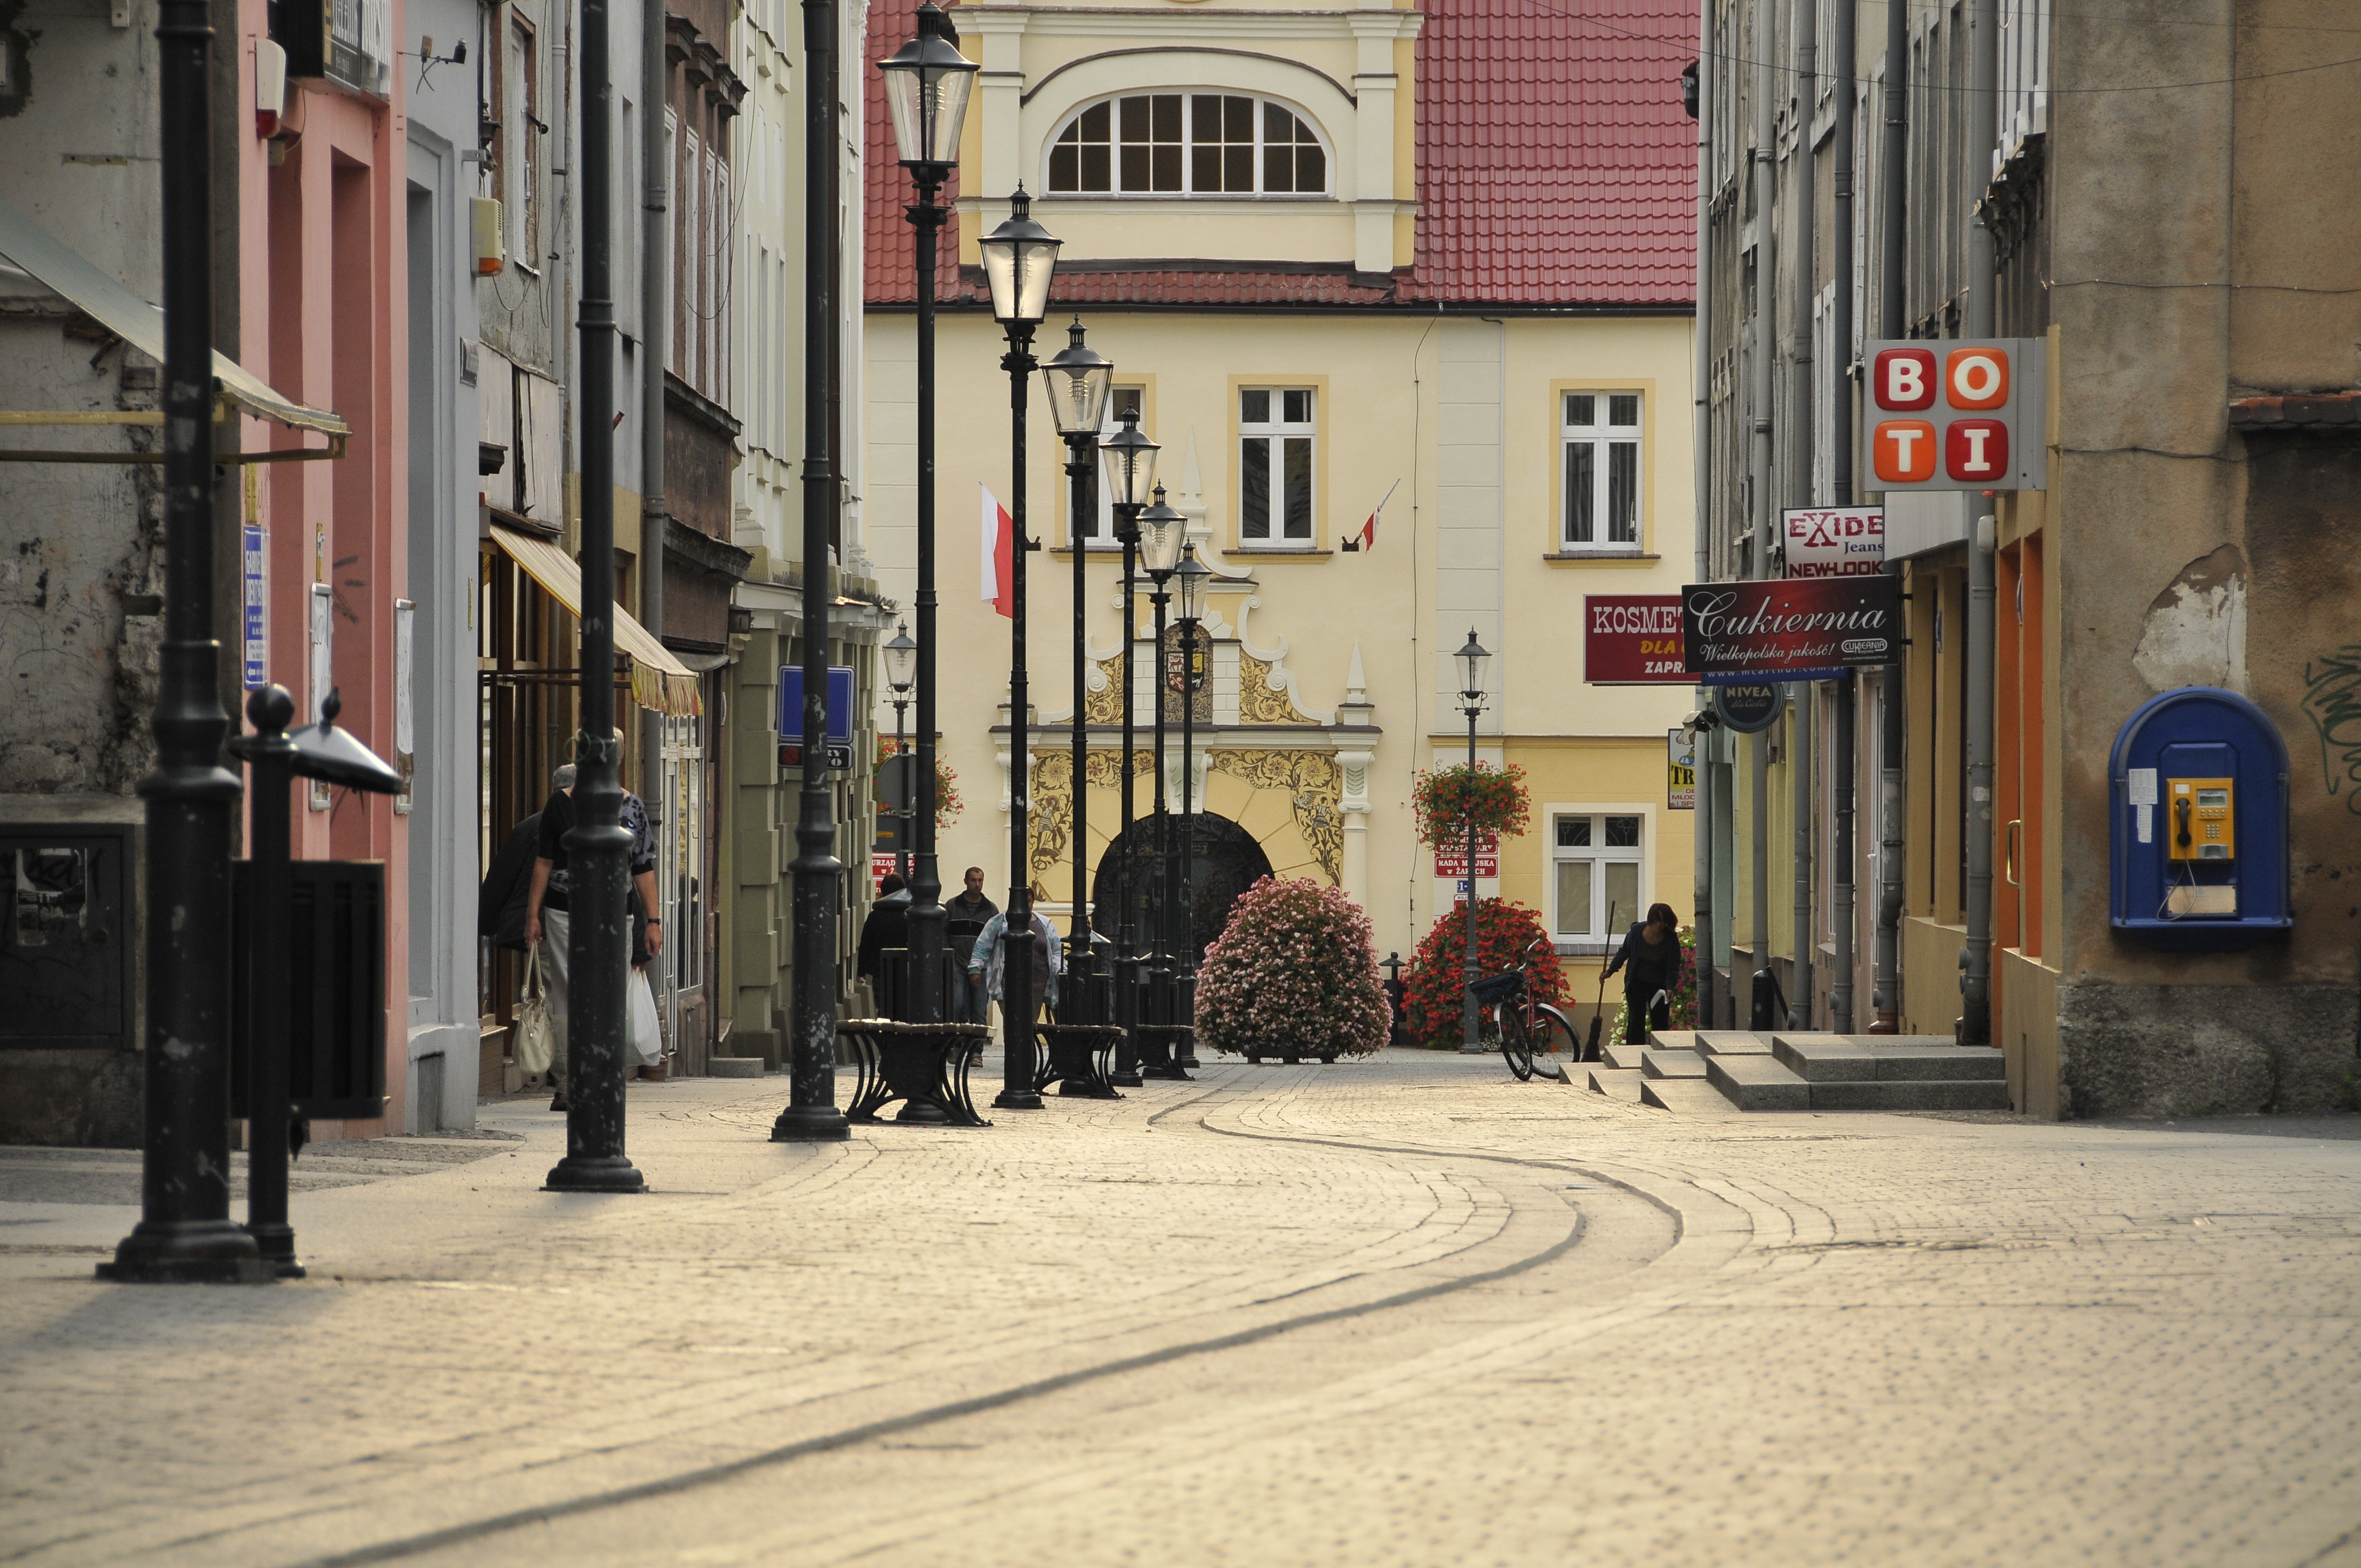
pedestrian, road, street, morning, town, alley, city, downtown, transport, lane, infrastructure, houses, lanterns, neighbourhood, ary, urban area